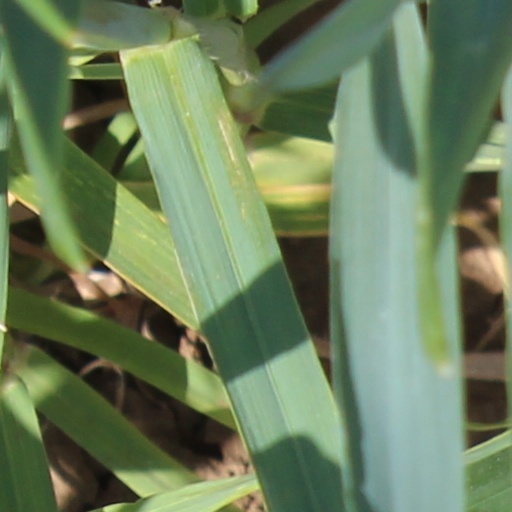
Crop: wheat